Sociology of punishment

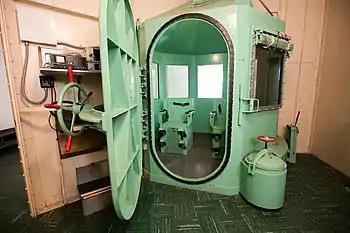
The gas chamber that was located in San Quentin State Prison in San Quentin, California, US. The chamber was dismantled in 2019 when Governor Gavin Newsom issued a moratorium on capital punishment in California and ordered the execution sites to be dismantled.

The sociology of punishment seeks to understand why and how we punish. Punishment involves the intentional infliction of pain and/or the deprivation of rights and liberties. Sociologists of punishment usually examine state-sanctioned acts in relation to law-breaking; for instance, why citizens give consent to the legitimation of acts of violence.